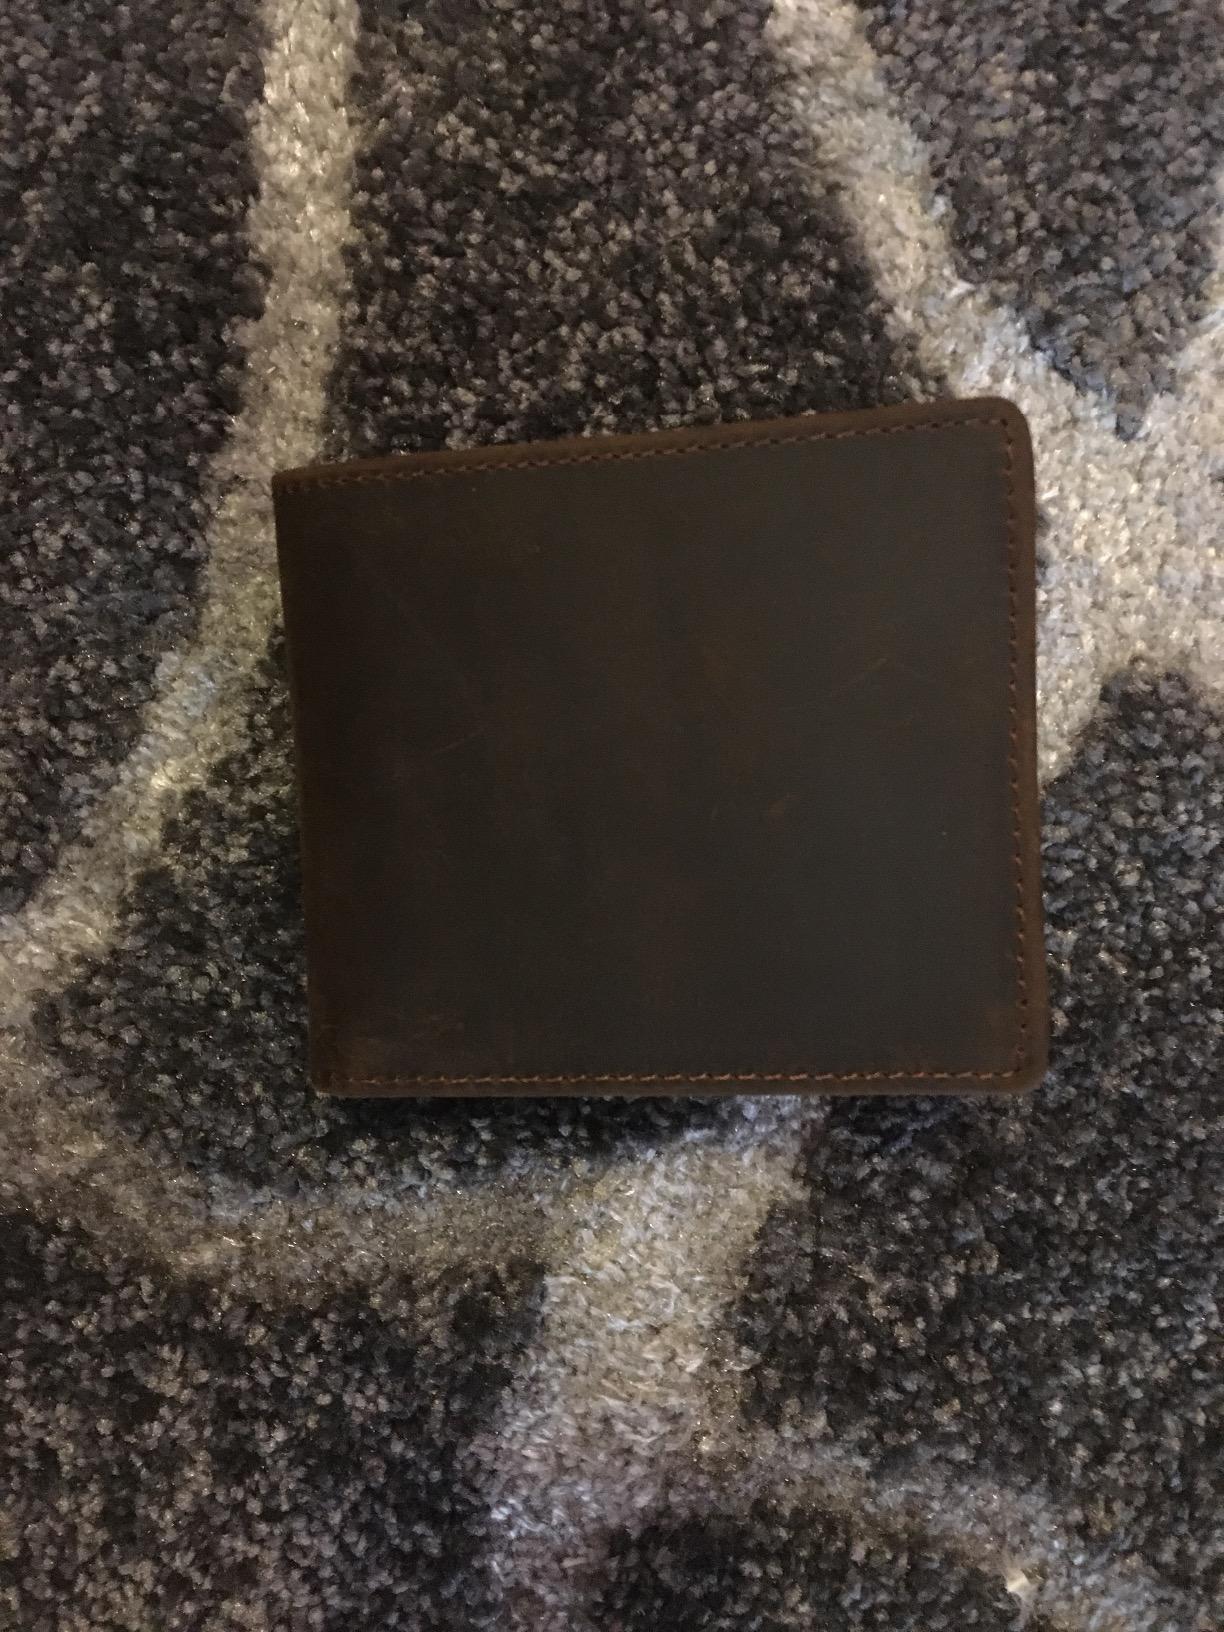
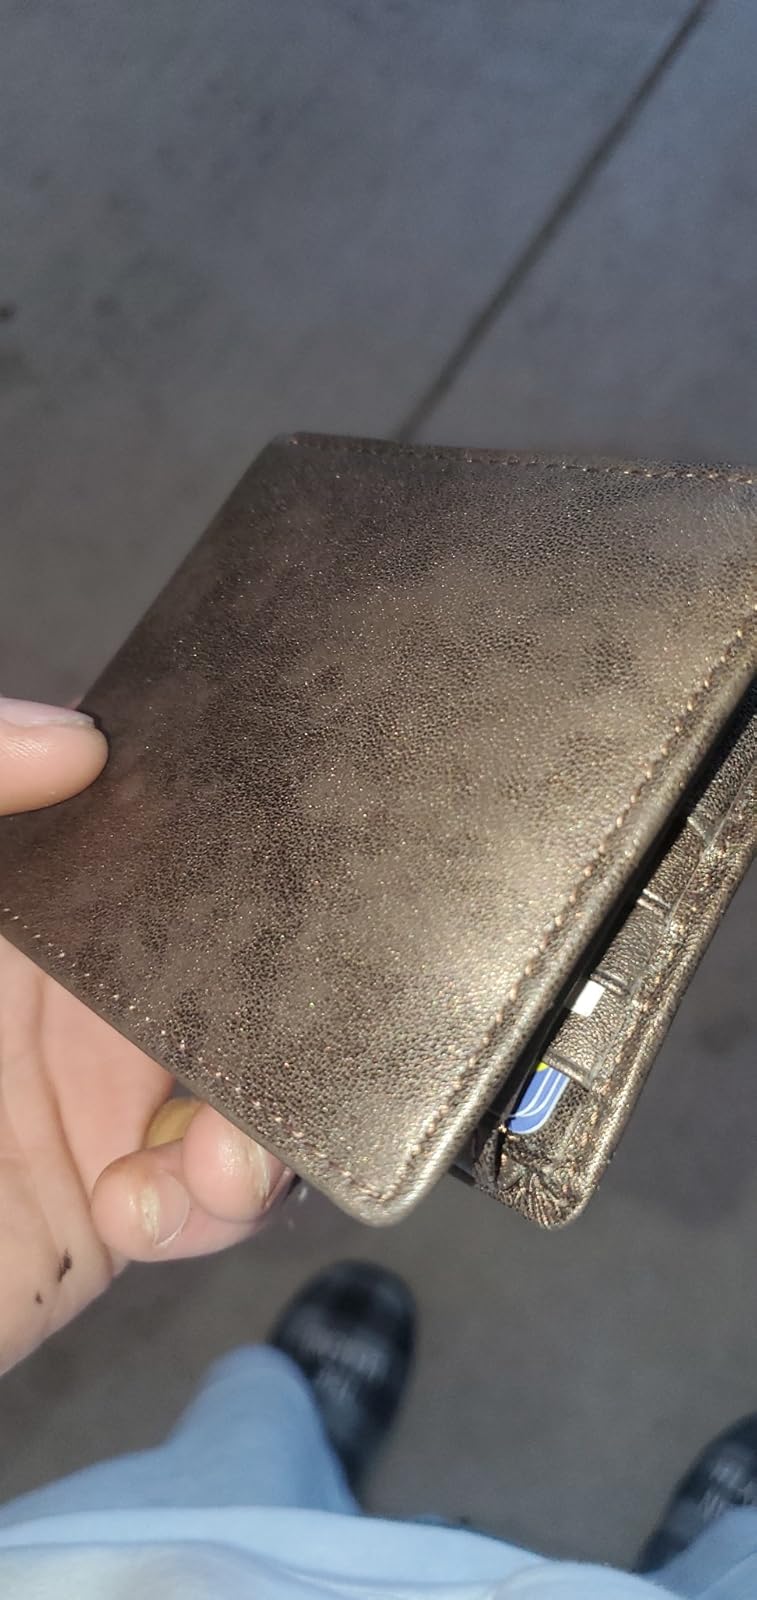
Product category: accessories_wallet
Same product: no